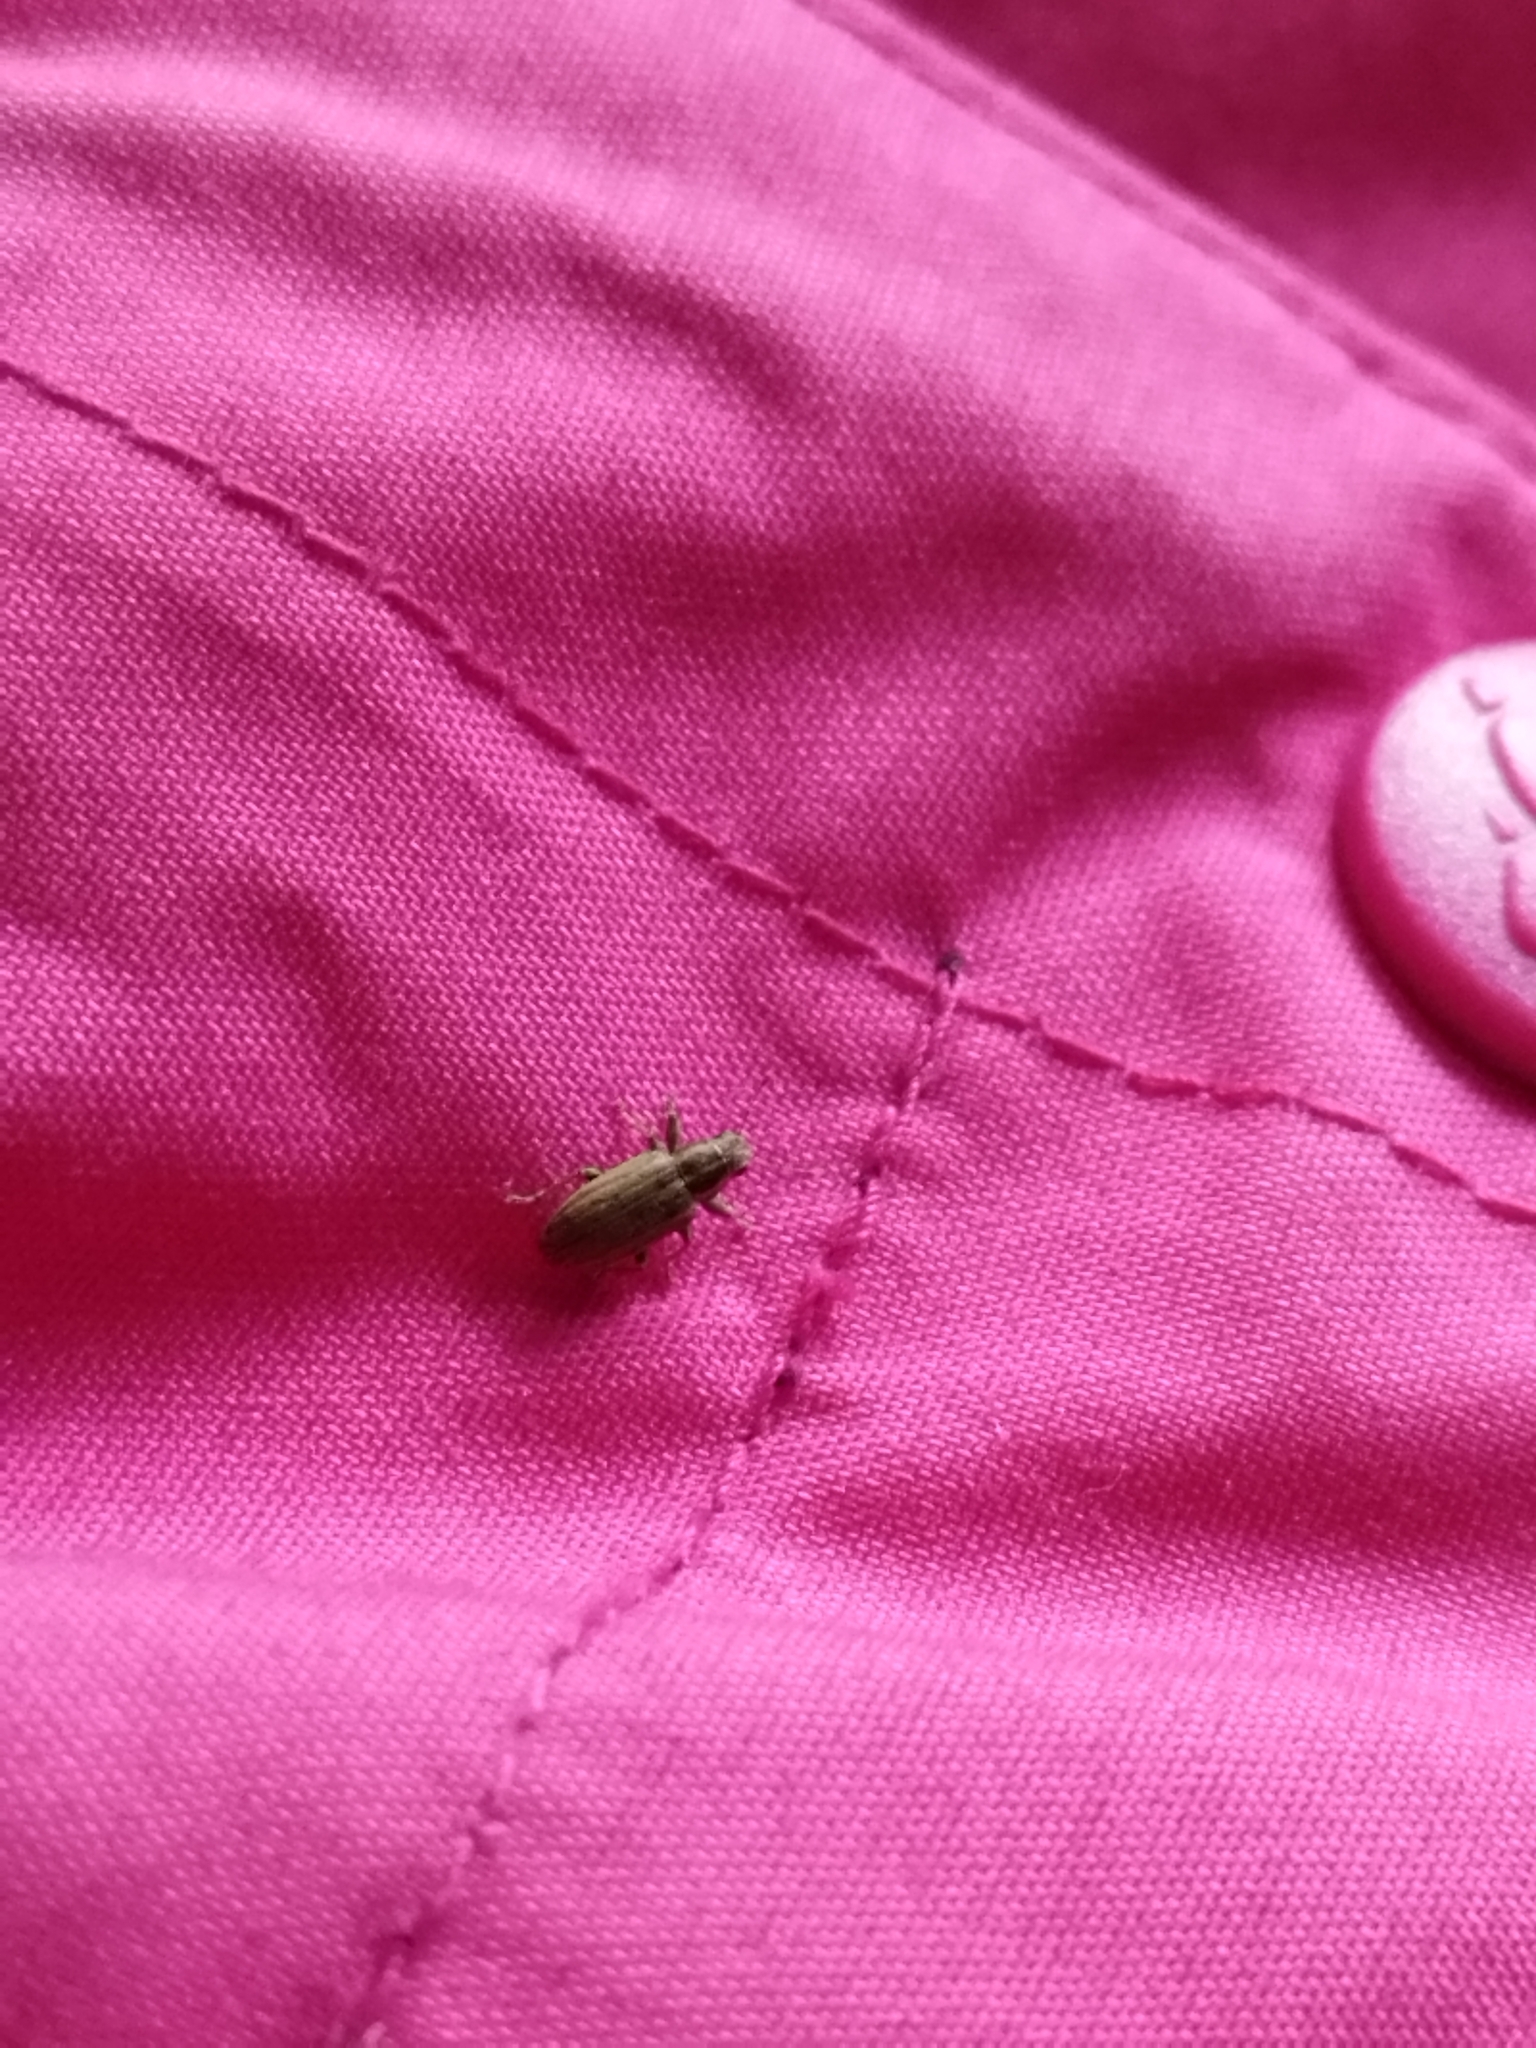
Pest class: pea_leaf_weevil